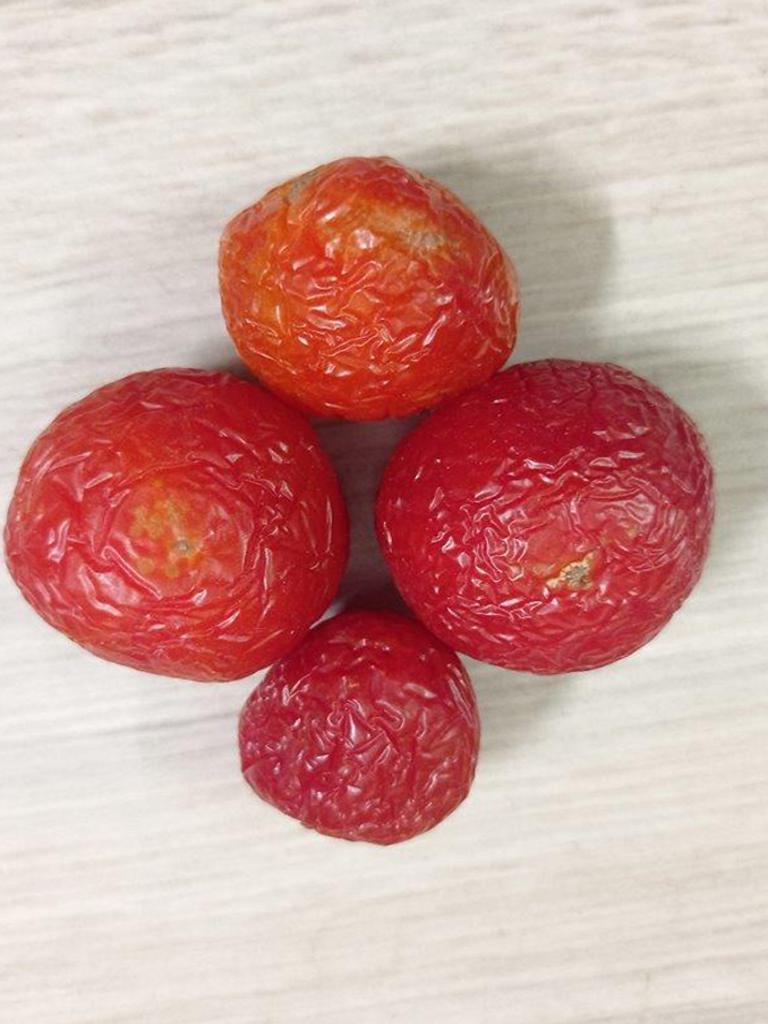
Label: Rotten